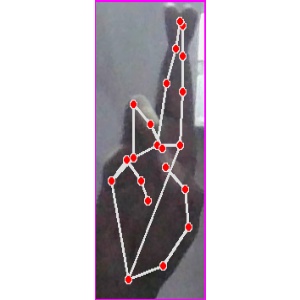
अक्षर: र